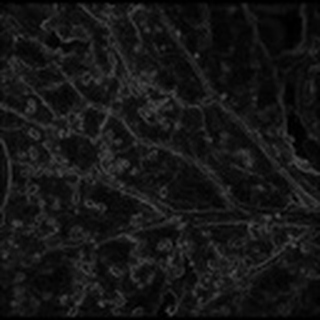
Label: cotton_aphids